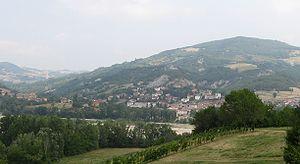
Varano de' Melegari est une commune italienne de la province de Parme dans la région Émilie-Romagne en Italie.